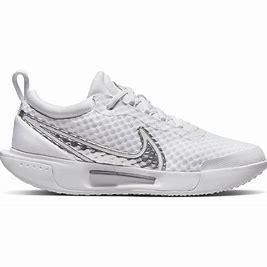
Brand: Nike
Model: Court Zoom Pro